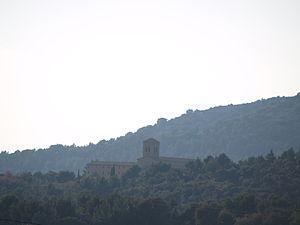
pris par moi même en décembre 2005 Bigor
L'abbaye Sainte-Madeleine du Barroux est une abbaye bénédictine, située au Barroux dans le Vaucluse. Fondée en 1970, la communauté des moines fait partie de la confédération bénédictine depuis octobre 2008.